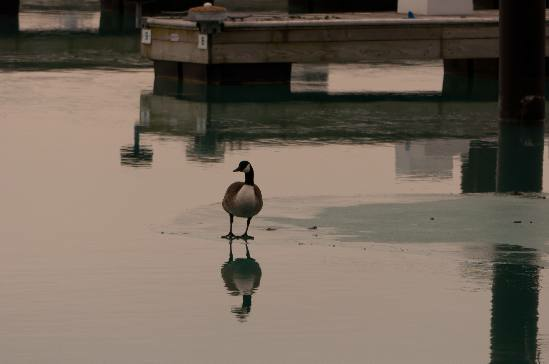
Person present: No